László Kubala

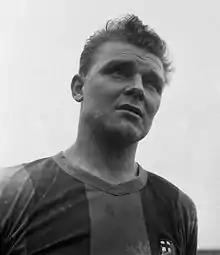
Kubala with Barcelona in 1953

László Kubala (10 June 1927 – 17 May 2002) was a Hungarian professional footballer. He played as a forward for Ferencváros, Slovan Bratislava, Barcelona, and Espanyol, among other clubs. Regarded as one of the greatest players in history, Kubala is considered a hero of Barcelona. A Hungarian national by birth, he also held Czechoslovak and Spanish citizenship, and played for the national teams of all three countries.